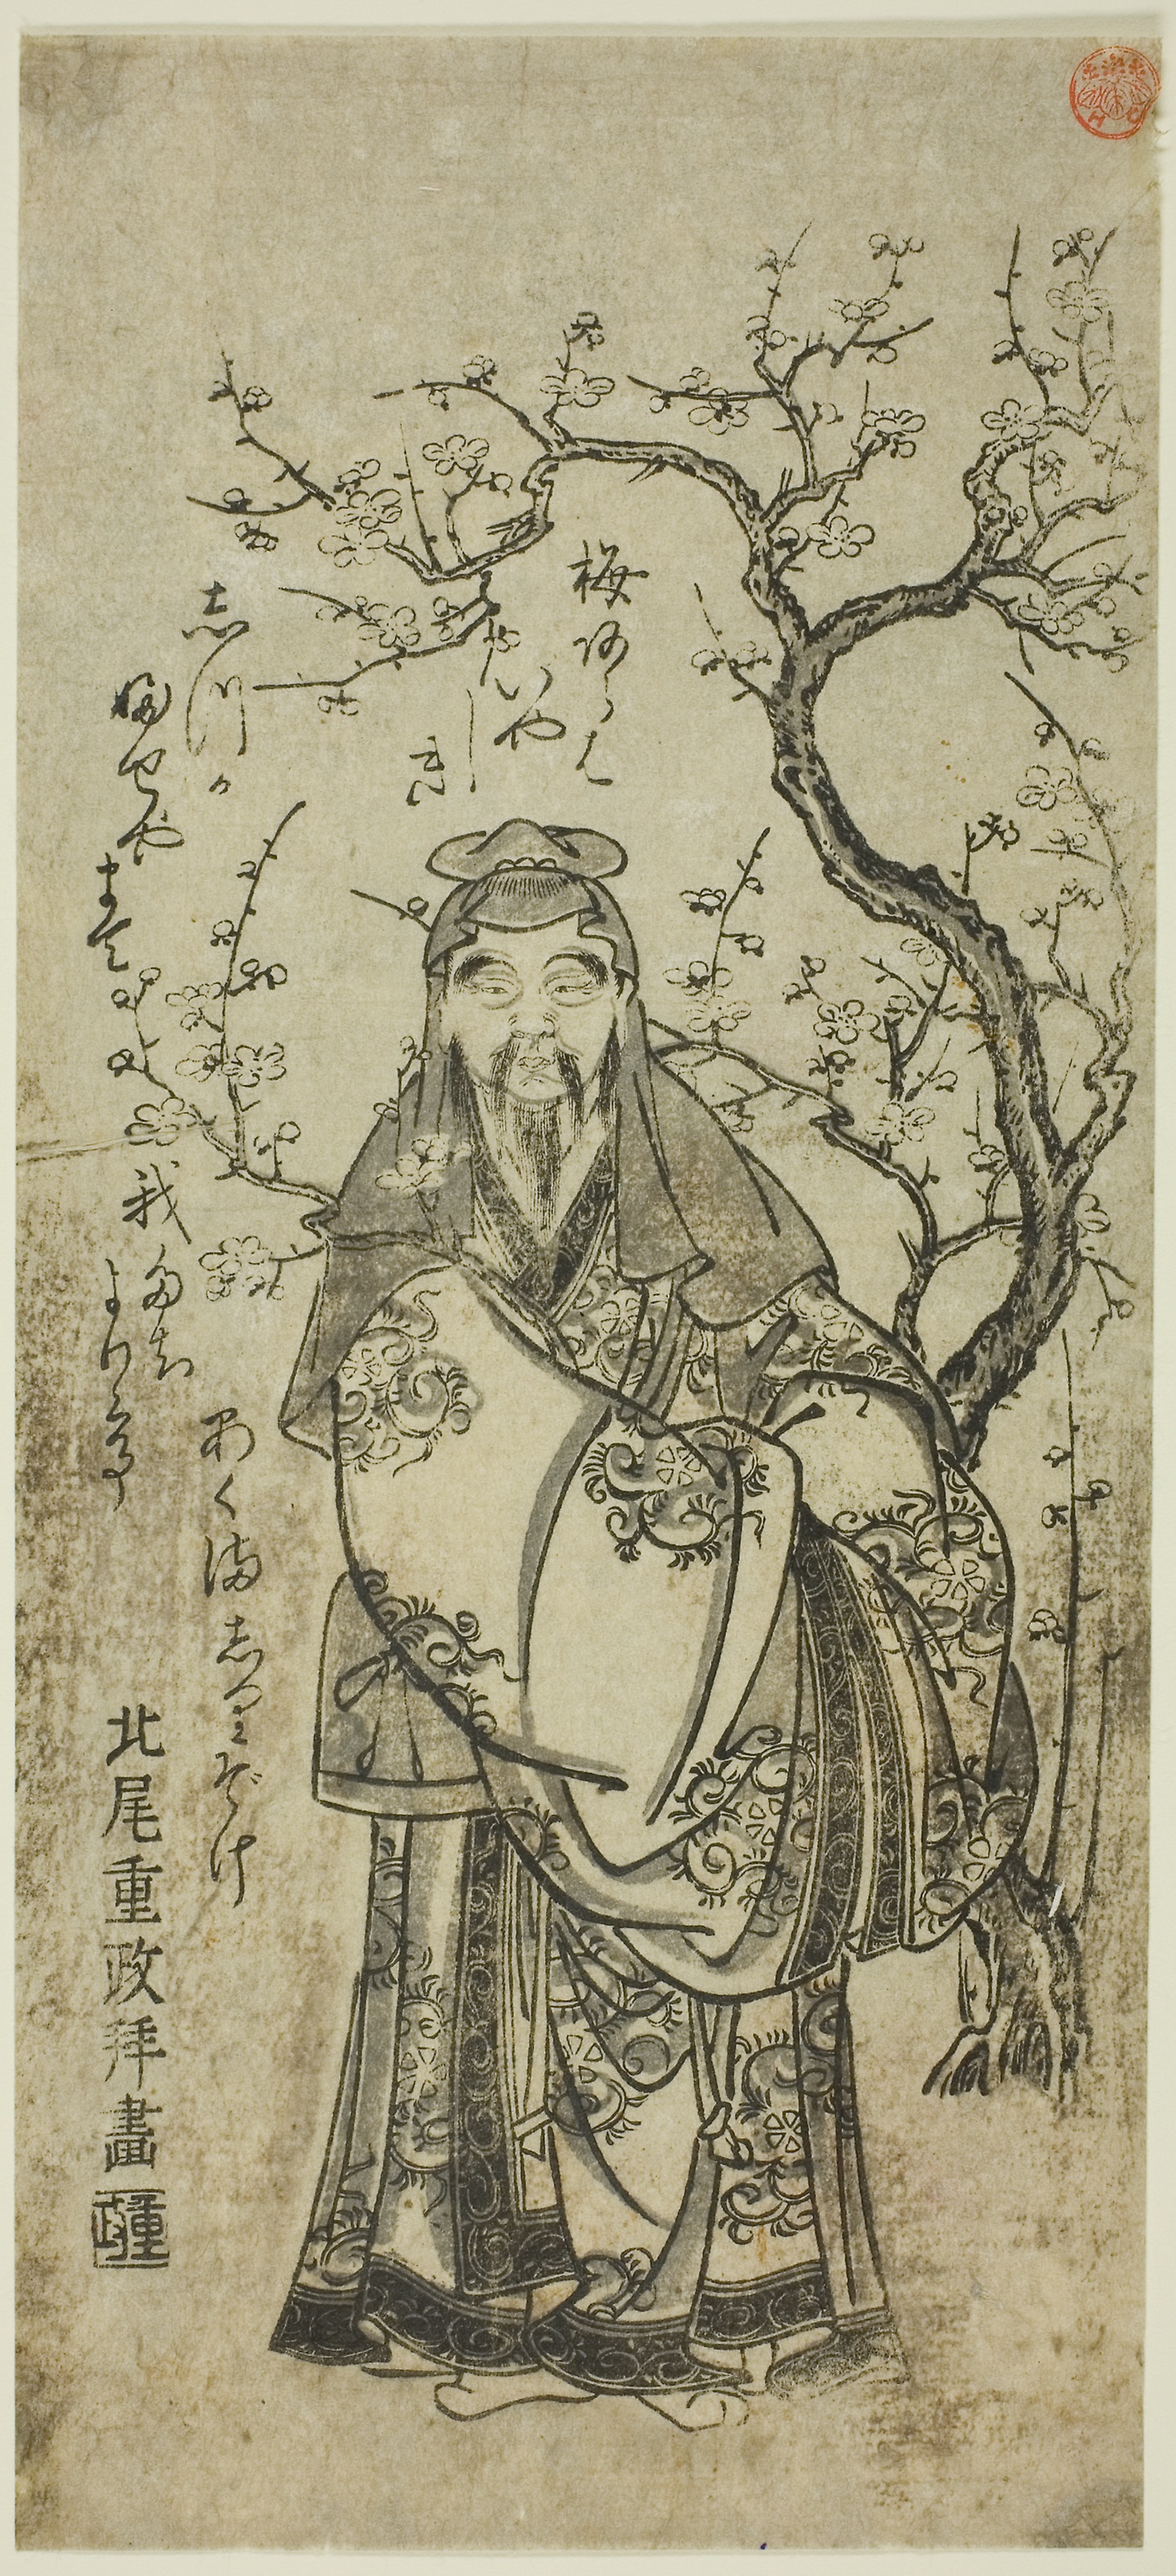
art, drawing, illustration, prophet, painting, facial hair, sketch